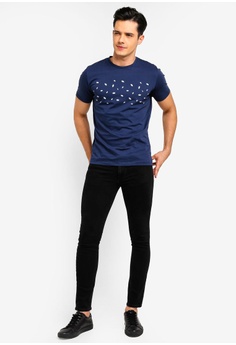
Gender: men